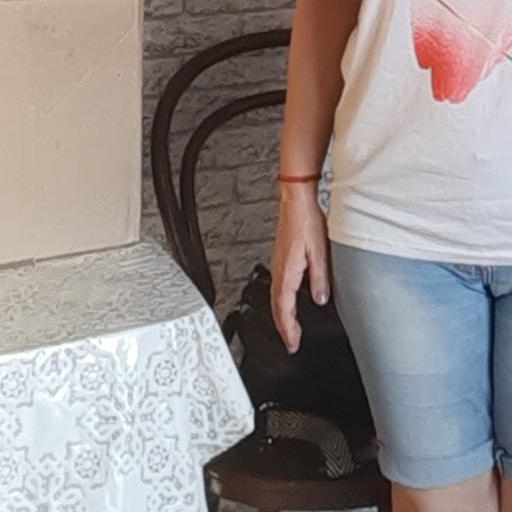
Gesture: no_gesture